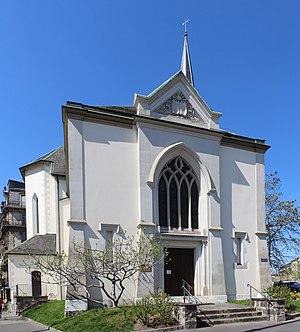
Temple de Plainpalais, Genève.
Plainpalais est un quartier de la ville de Genève et une ancienne commune du canton du même nom.